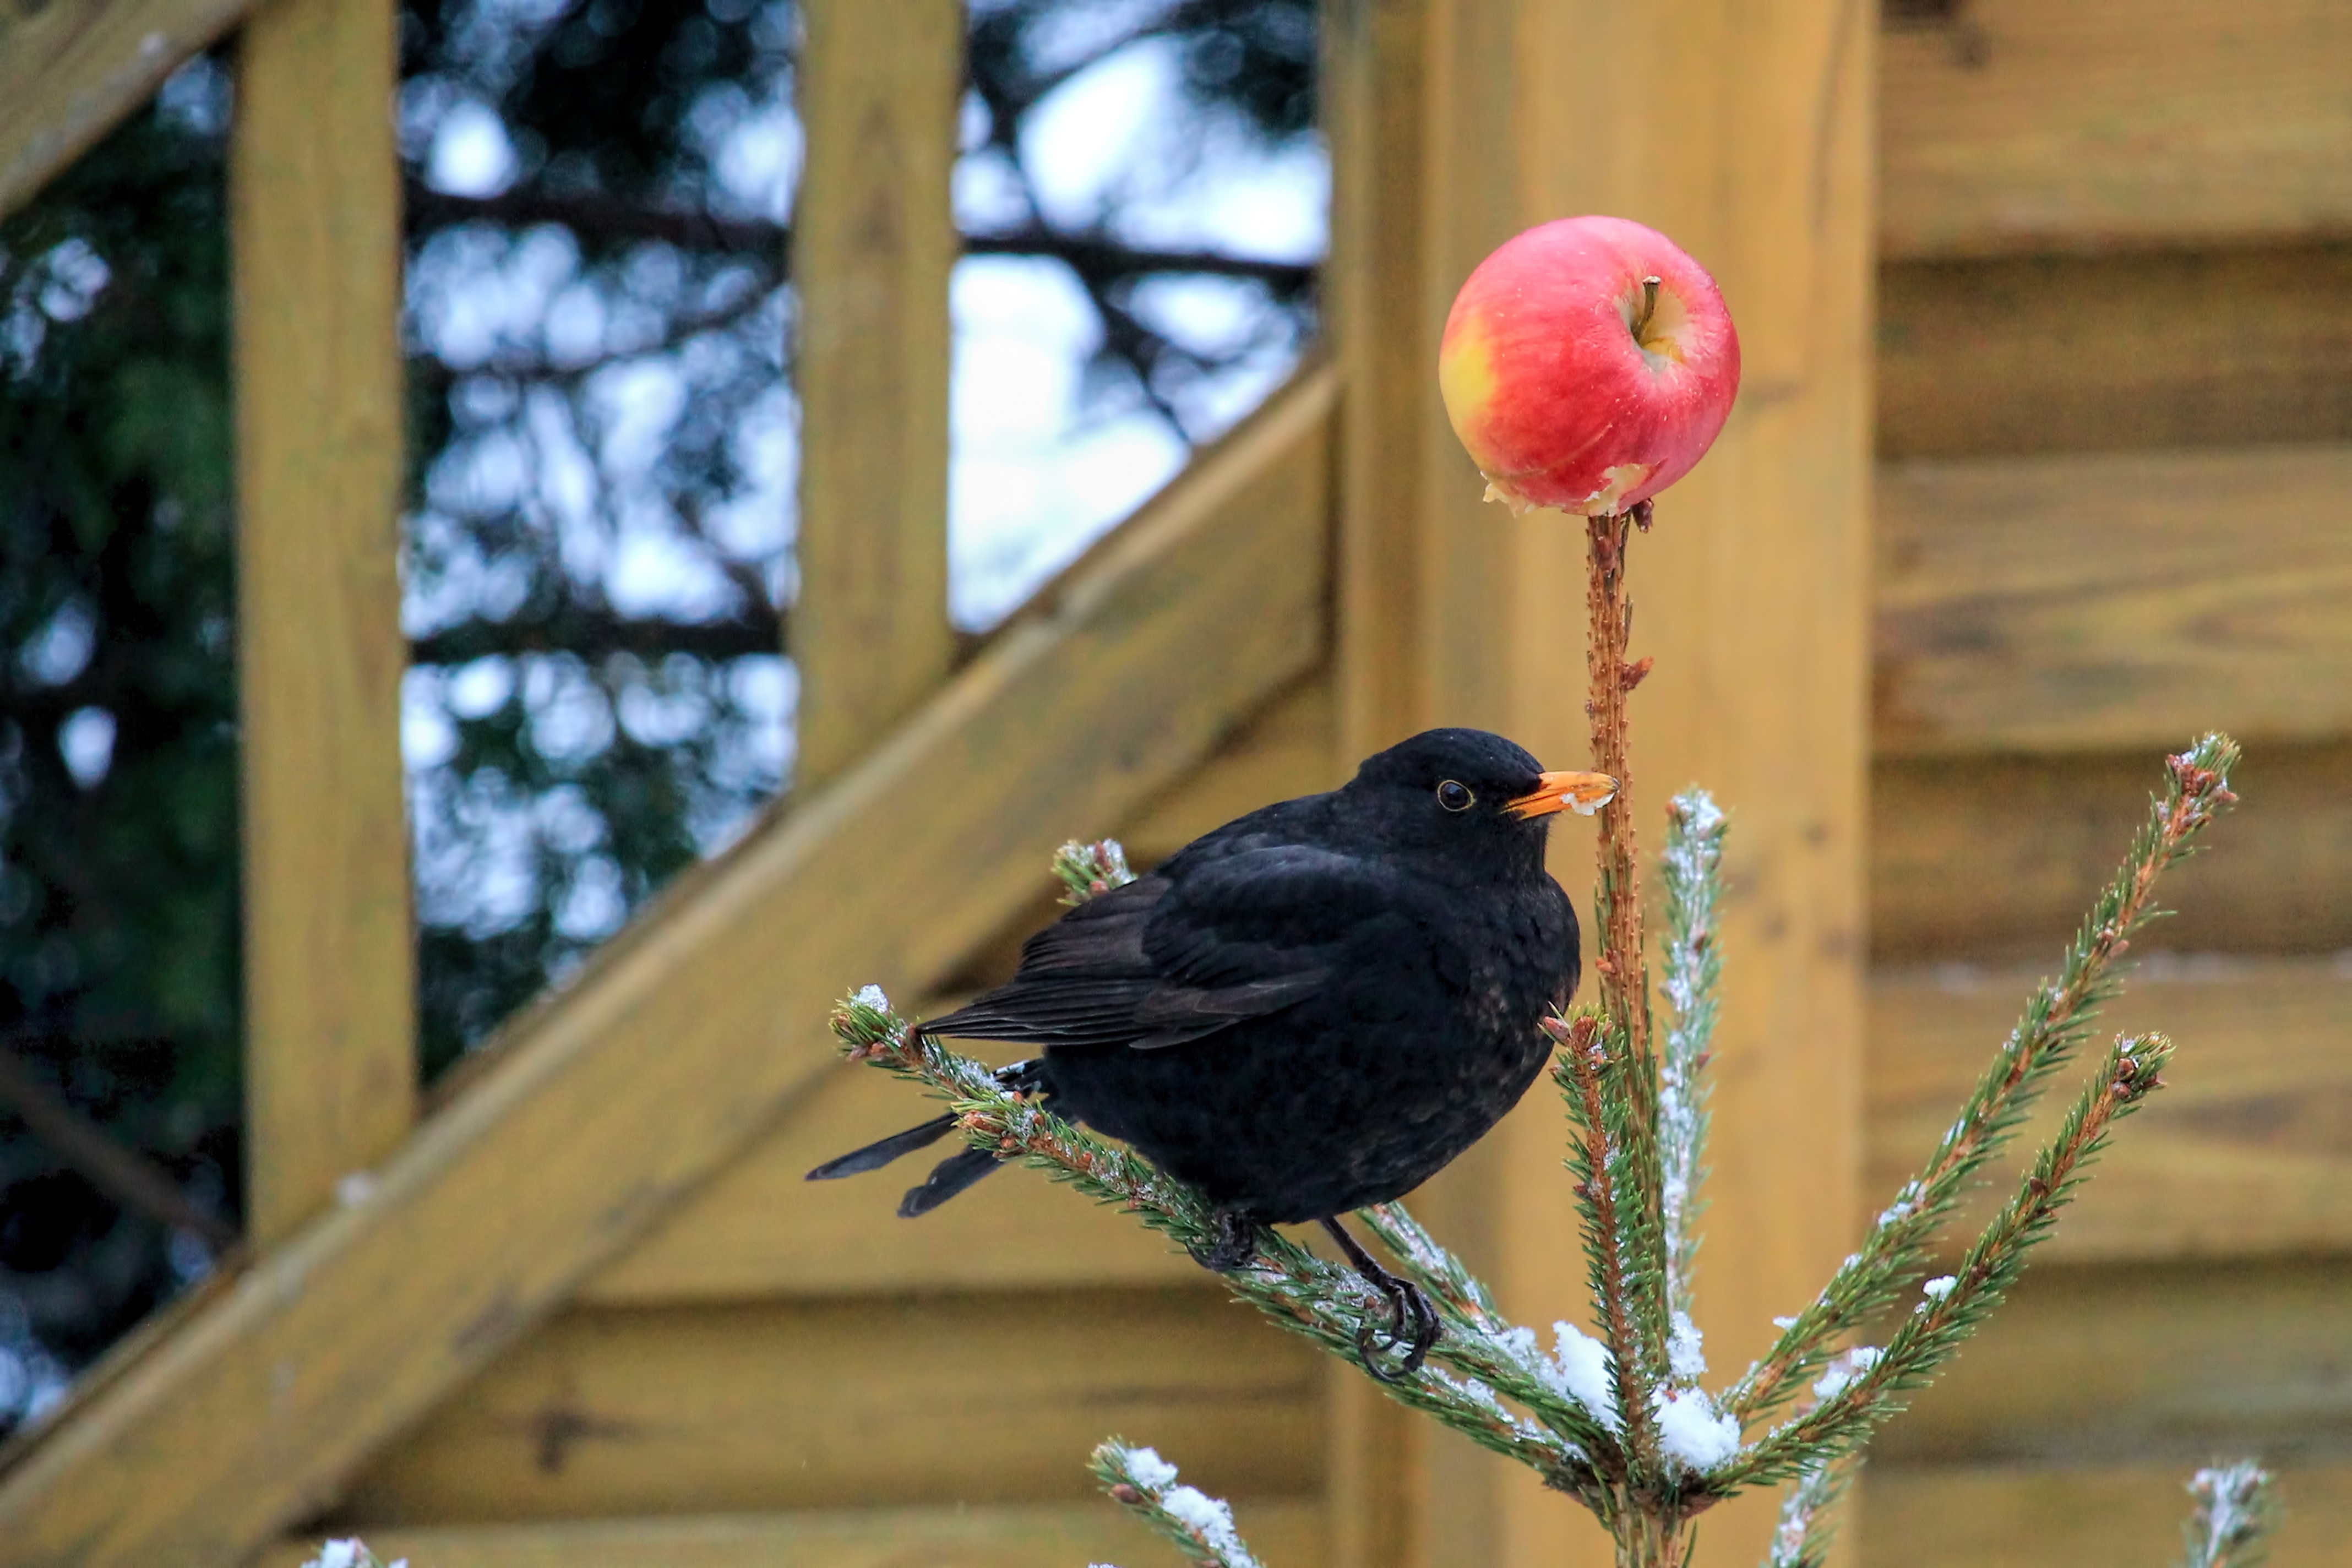
apple, branch, bird, flower, wildlife, beak, black, fir, eat, fauna, songbird, vertebrate, blackbird, perching bird